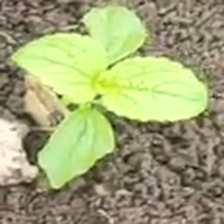
Weed species: Lamber_Quarter_plant(Chenopodium )